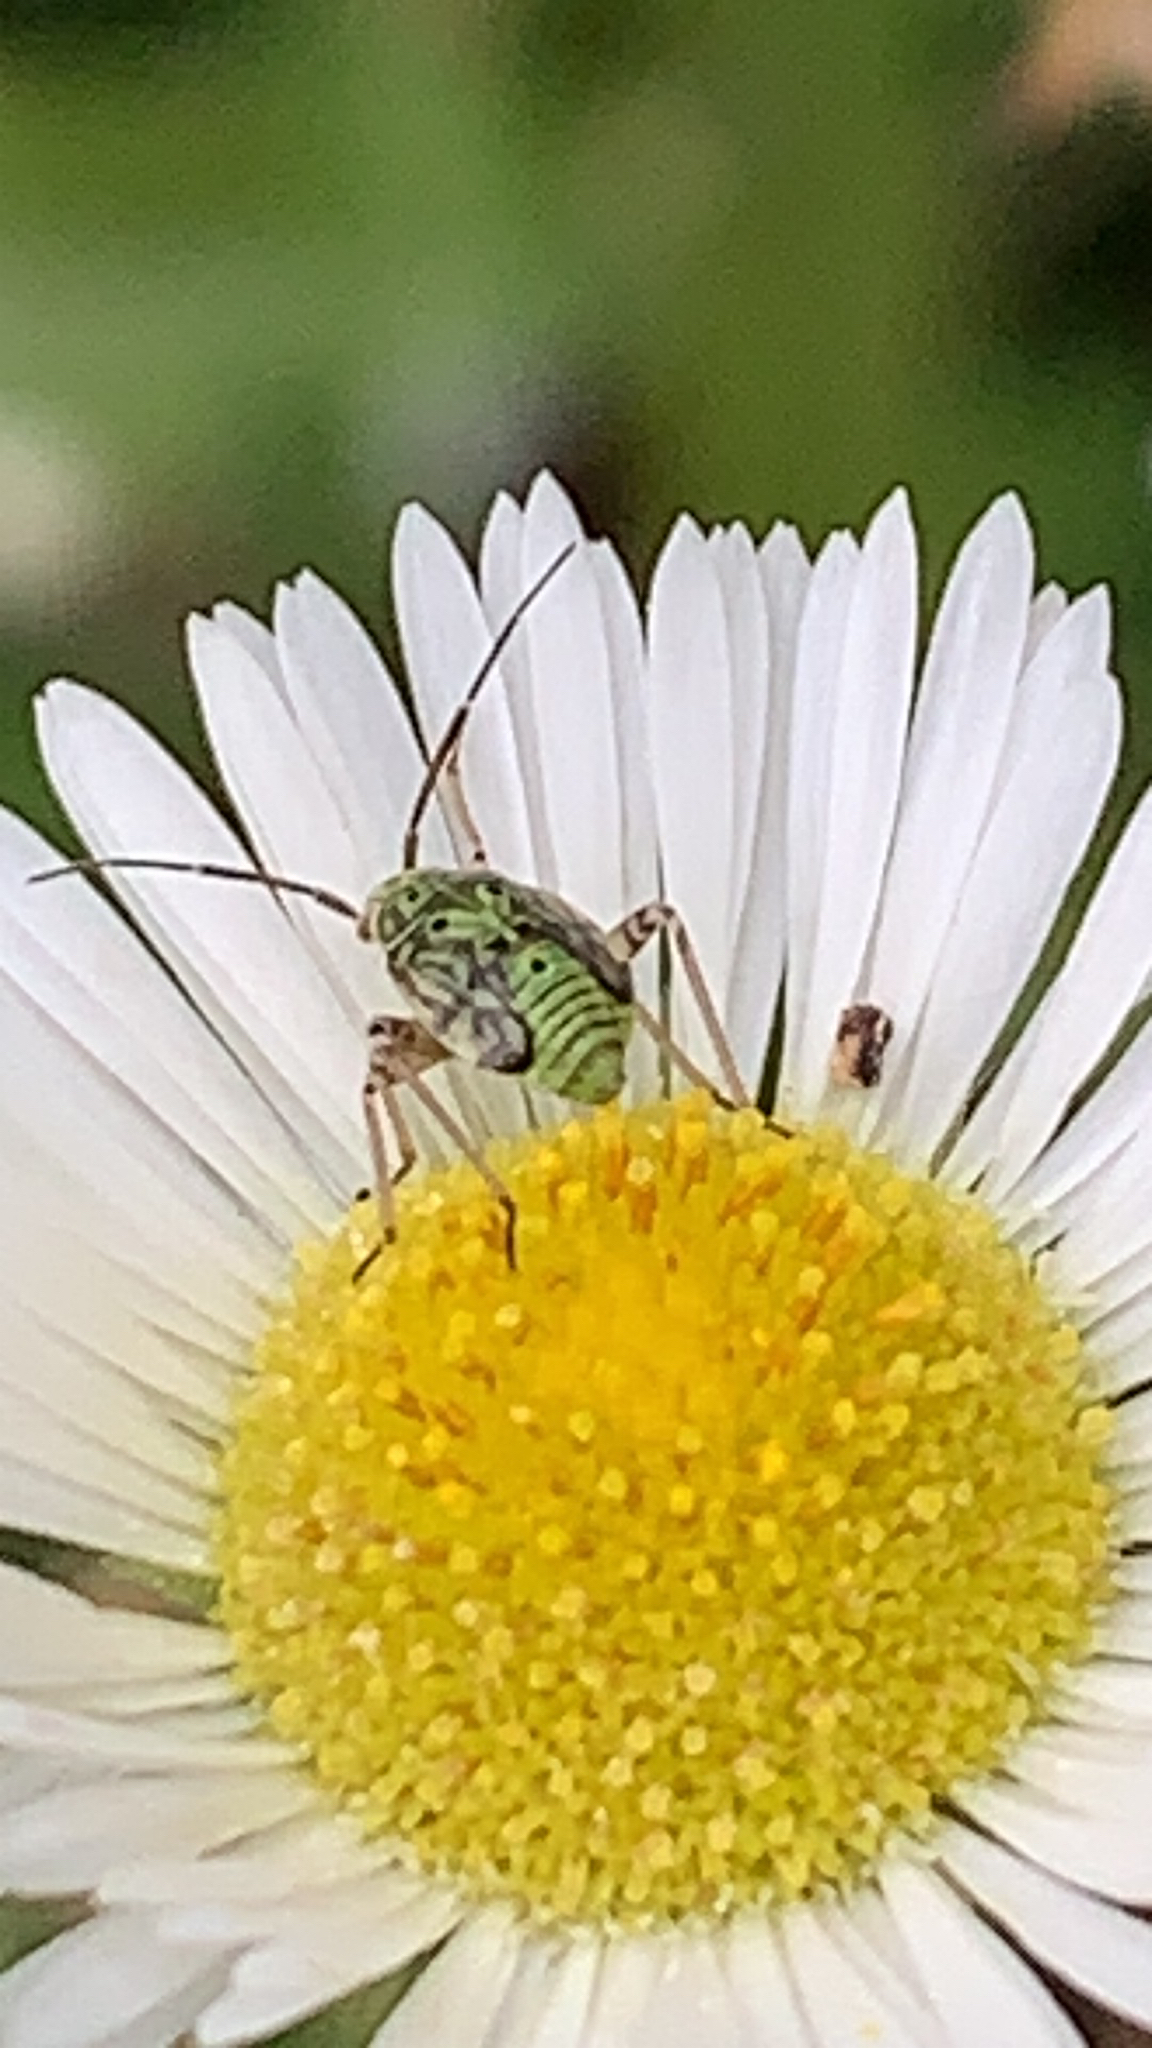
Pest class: lygus_bug